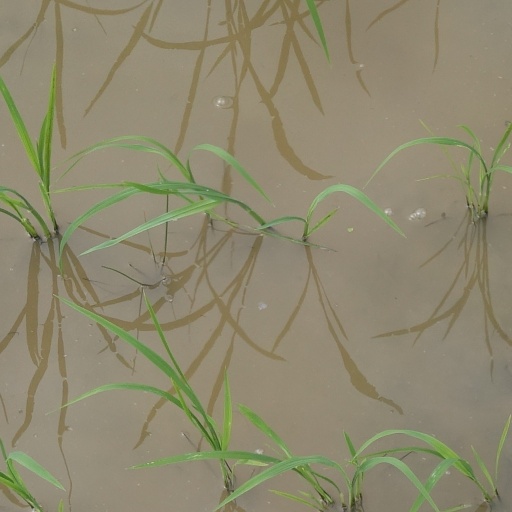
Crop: rice